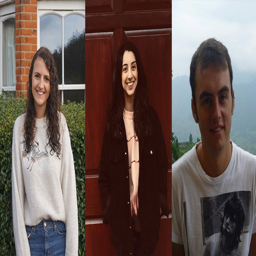
person , person and book character all live with their families .